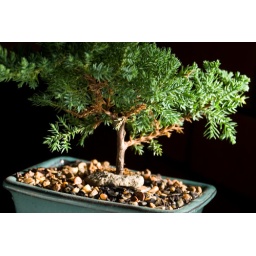
My Bonsai plants inside near the window